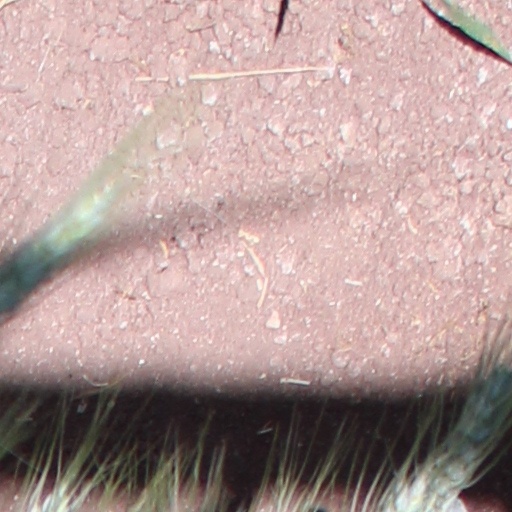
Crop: wheat